Emma Meesseman

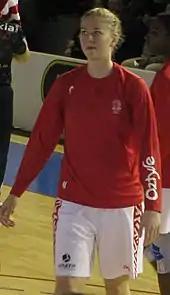
Meesseman in 2013

Meesseman's club career began at the age of 16. She played domestically for the Blue Cats, based in her birth town of Ypres, and in the EuroCup for Lotto Young Cats, also in her native Belgium. In her second season with the Blue Cats, she helped win the team its first national title and was named Belgium Championship MVP.